Alkaptonuria

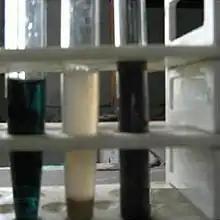
Urine of a 4-month-old baby with dark urine (on the left) after 10% ammonia and 3% silver nitrate were added. The tube in the middle is a normal control. Color change on alkalinization is not a specific test, and confirmatory investigations are needed.

Patients with alkaptonuria are asymptomatic as children or young adults, but their urine may turn brown or even inky black if collected and left exposed to open air. Pigmentation may be noted in the cartilage of the ear and other cartilage, and the sclera and corneal limbus of the eye.